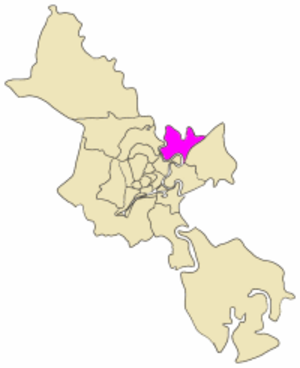
Le district de Thủ Đức est un arrondissement urbain d'Hô-Chi-Minh-Ville au Viêt Nam.